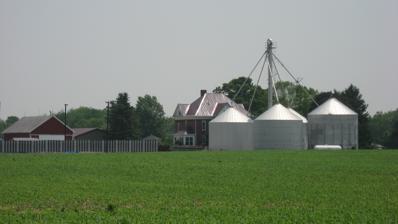
Building: Fred and Minnie Raber Farm
Country: United States of America
Year built: 1905
United States historic place Fred and Minnie Raber Farm U.S. National Register of Historic Places U.S. Historic district Fred and Minnie Raber Farm, June 2011 Show map of Carroll County, Indiana Show map of Indiana Show map of the United States Location Southeastern corner of Sec. 21, most of Sec. 22, and areas north of Deer Creek, east of Delphi, Deer Creek Township, Carroll County, Indiana Coordinates 40°36′21″N 86°36′11″W / 40.60583°N 86.60306°W / 40.60583; -86.60306 Area 5 acres (2.0 ha) Built 1905 ( 1905 ) Built by Holsinger, George Architectural style Late 19th And 20th Century Revivals, Free Classic NRHP reference No. 92001169 Added to NRHP September 16, 1992 Fred and Minnie Raber Farm , also known as the Raber-Hasselbring-Shaffer Farm and Raber-Robbins Farm, is a historic home and farm and national historic district located in Deer Creek Township , Carroll County, Indiana . The house was built in 1904–1905, and is a large 2 + 1 ⁄ 2 -story, brick veneer frame dwelling with elements of Queen Anne and Colonial Revival style design.  It has a steeply pitched hip roof, one-story verandah , and paired Tuscan order columns.  Also on the property are the contributing gazebo , garage, chicken house, corn crib , scales site, iron fence, and barn. It was listed on the National Register of Historic Places in 1992. References